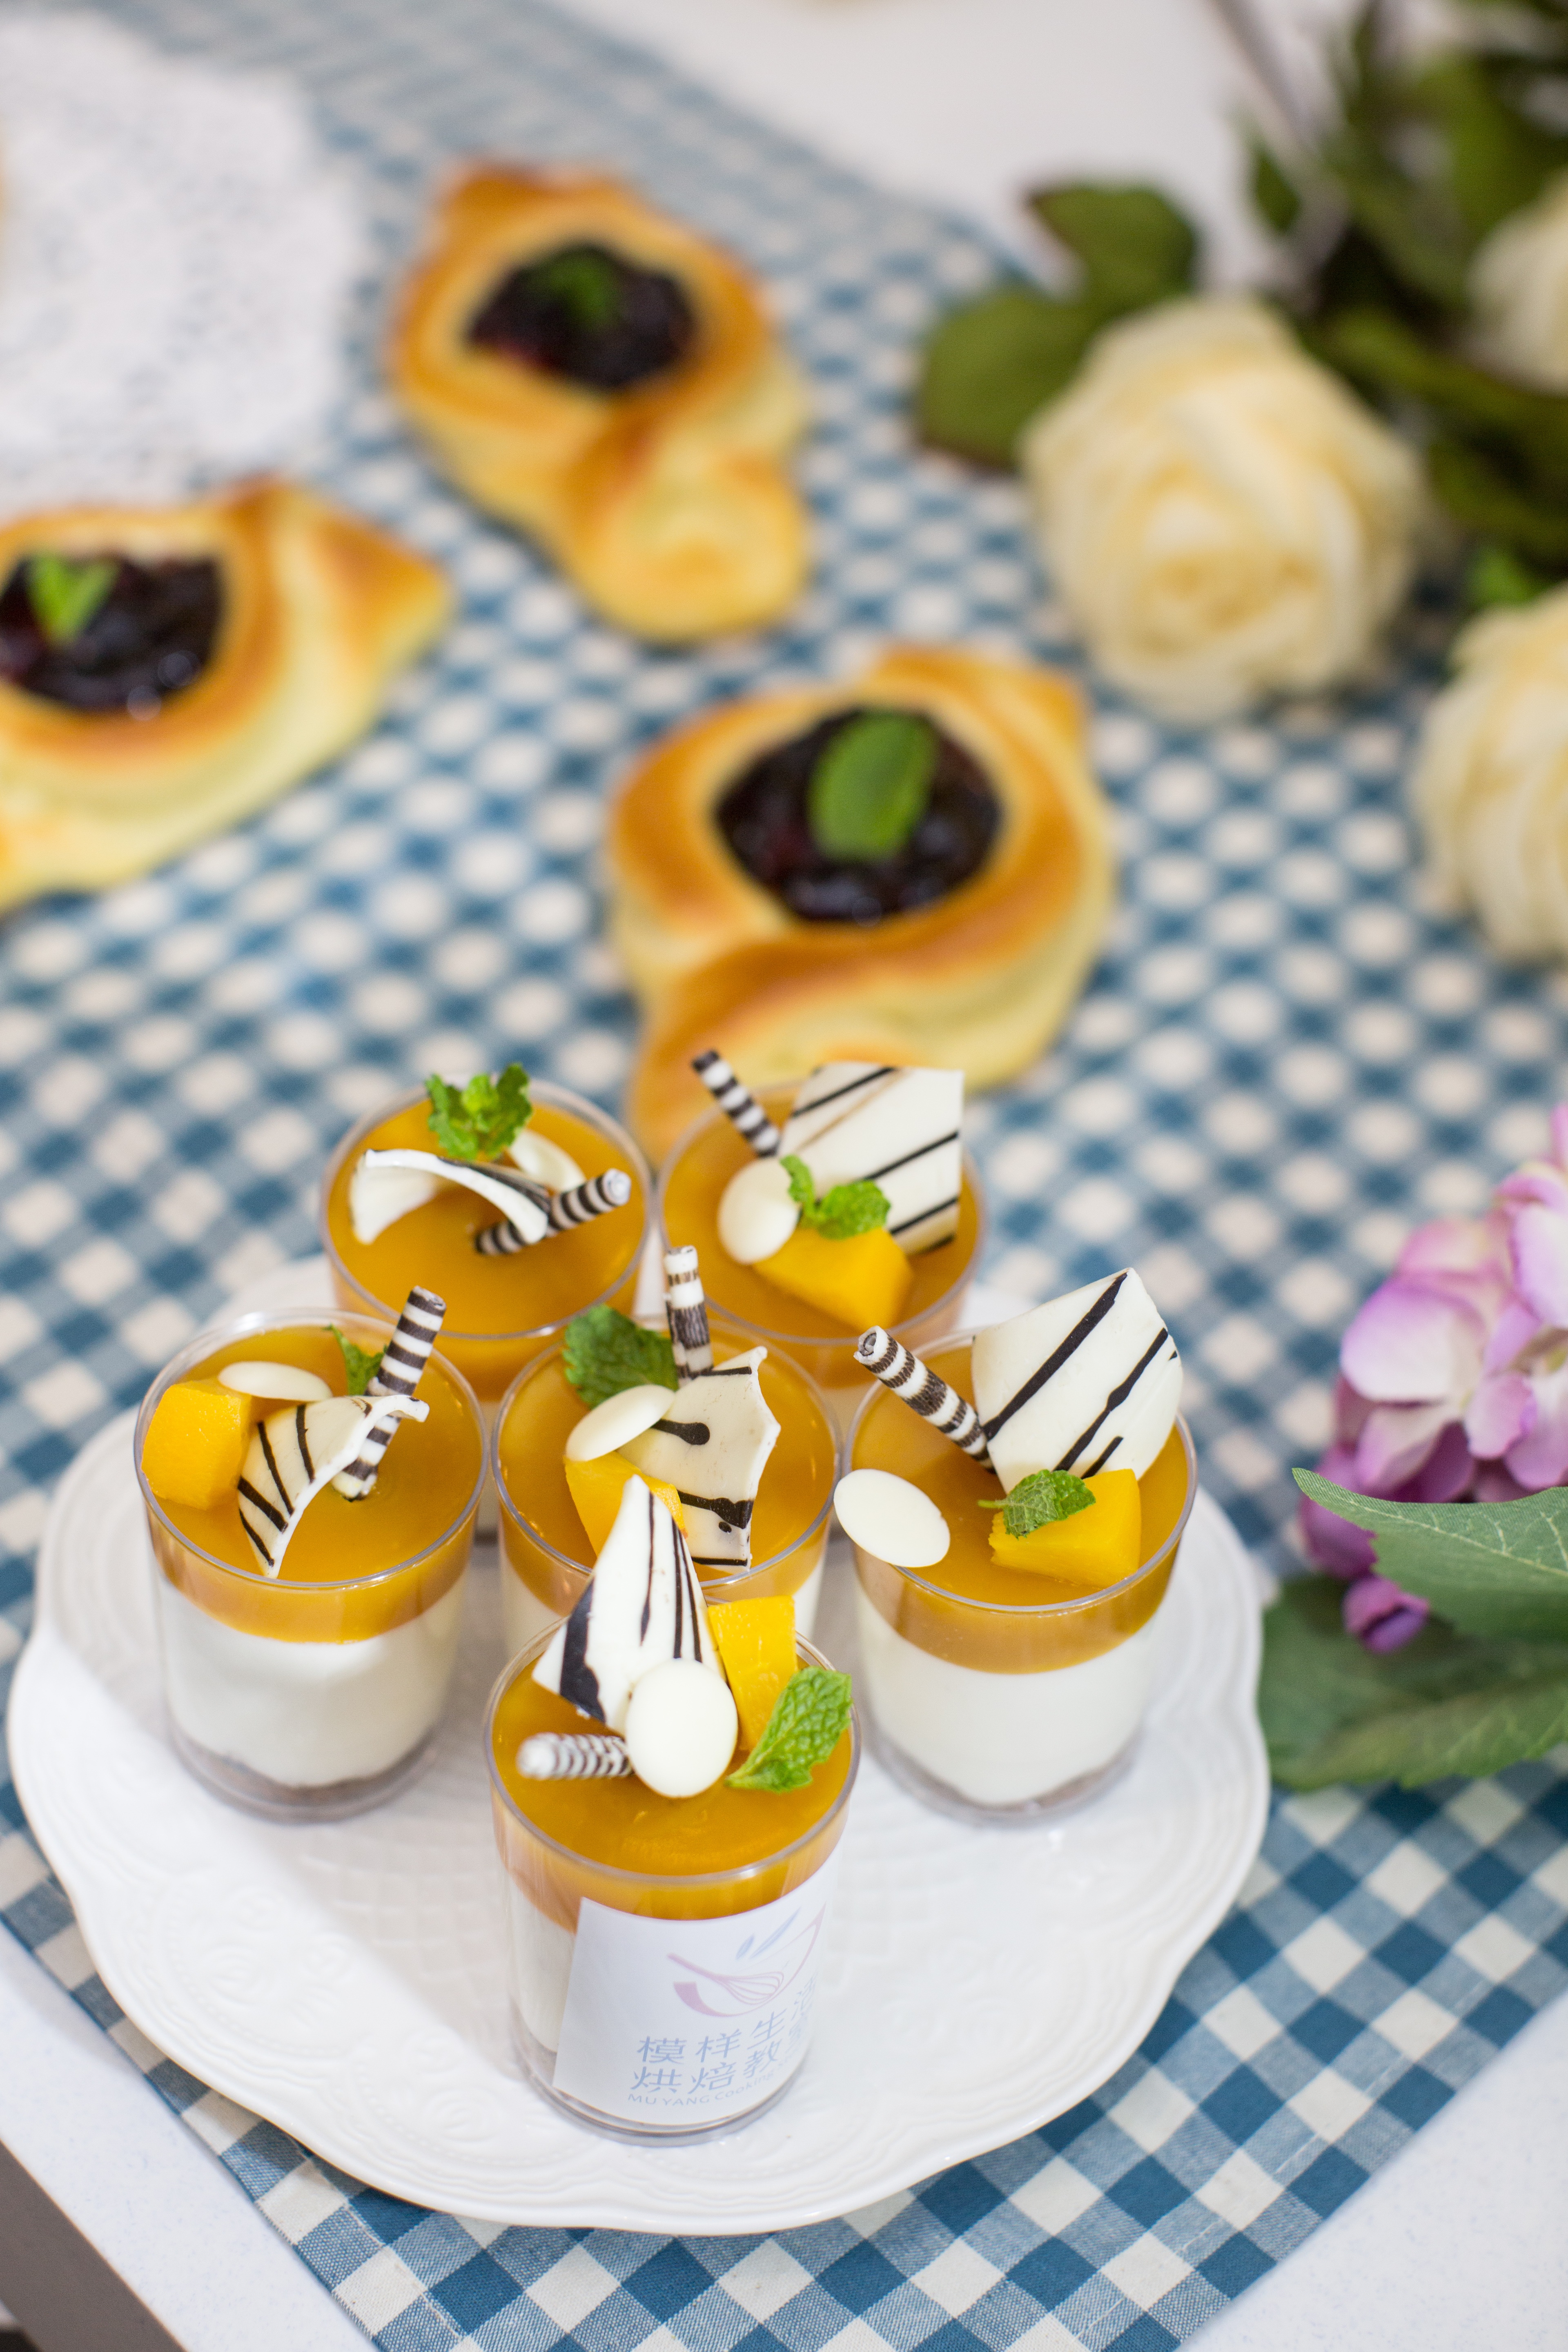
fruit, dish, meal, food, produce, breakfast, baking, gourmet, dessert, cuisine, delicious, cake, brunch, flowering plant